Czechoslovak Legion

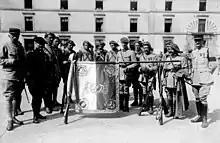
Czechoslovak Legions in France

Under these conditions, the Czechoslovak unit in Russia grew very slowly from 1914 to 1917. In early 1916, the "Družina" was reorganized as the 1st Czecho-Slovak Rifle Regiment. During that year, two more infantry regiments were added, creating the Czechoslovak Rifle Brigade ("Československá střelecká brigáda"). This unit distinguished itself during the Kerensky Offensive in July 1917, when the Czecho-Slovak troops overran Austrian trenches during the Battle of Zborov.